Effects of climate change on oceans

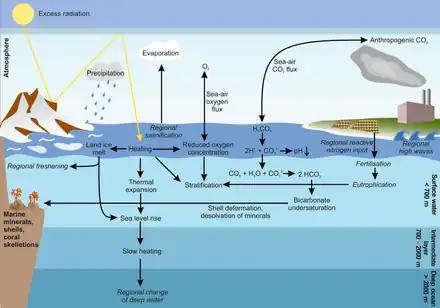
Overview of climatic changes and their effects on the ocean. Regional effects are displayed in italics.

There are many effects of climate change on oceans. One of the most important is an increase in ocean temperatures. More frequent marine heatwaves are linked to this. The rising temperature contributes to a rise in sea levels due to the expansion of water as it warms and the melting of ice sheets on land. Other effects on oceans include sea ice decline, reducing pH values and oxygen levels, as well as increased ocean stratification. All this can lead to changes of ocean currents, for example a weakening of the Atlantic meridional overturning circulation (AMOC). The main cause of these changes are the emissions of greenhouse gases from human activities, mainly burning of fossil fuels and deforestation. Carbon dioxide and methane are examples of greenhouse gases. The additional greenhouse effect leads to ocean warming because the ocean takes up most of the additional heat in the climate system. The ocean also absorbs some of the extra carbon dioxide that is in the atmosphere. This causes the pH value of the seawater to drop. Scientists estimate that the ocean absorbs about 25% of all human-caused emissions.